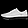
Label: Sneaker